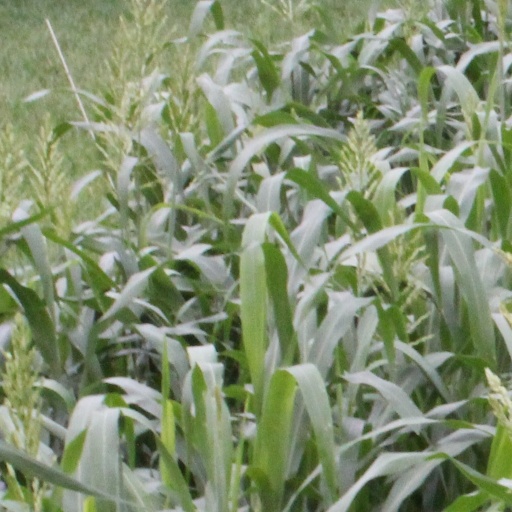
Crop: sorghum